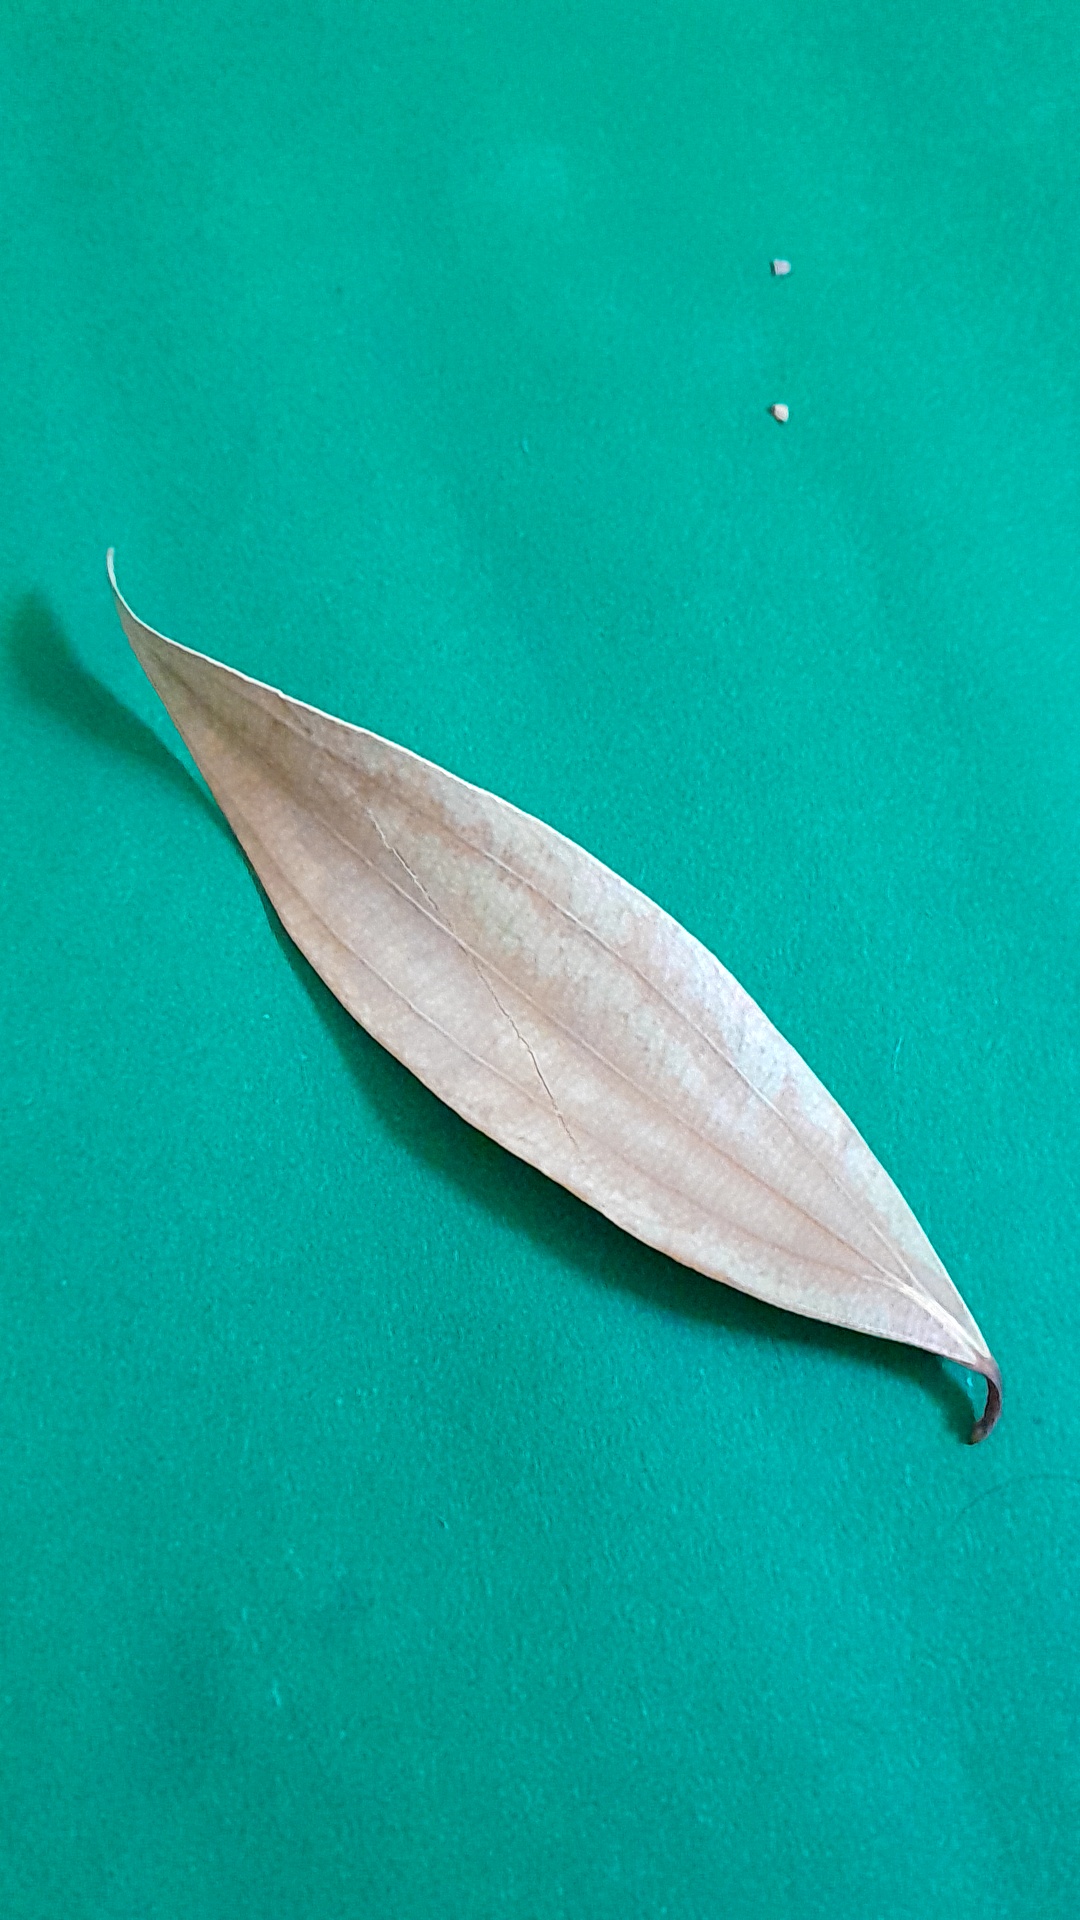
Label: Dry Leaf